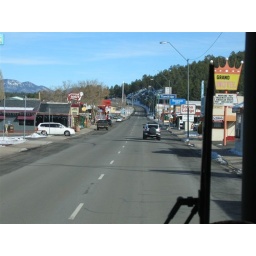
historic Route 66- see the road sign below rodeway inn sign..